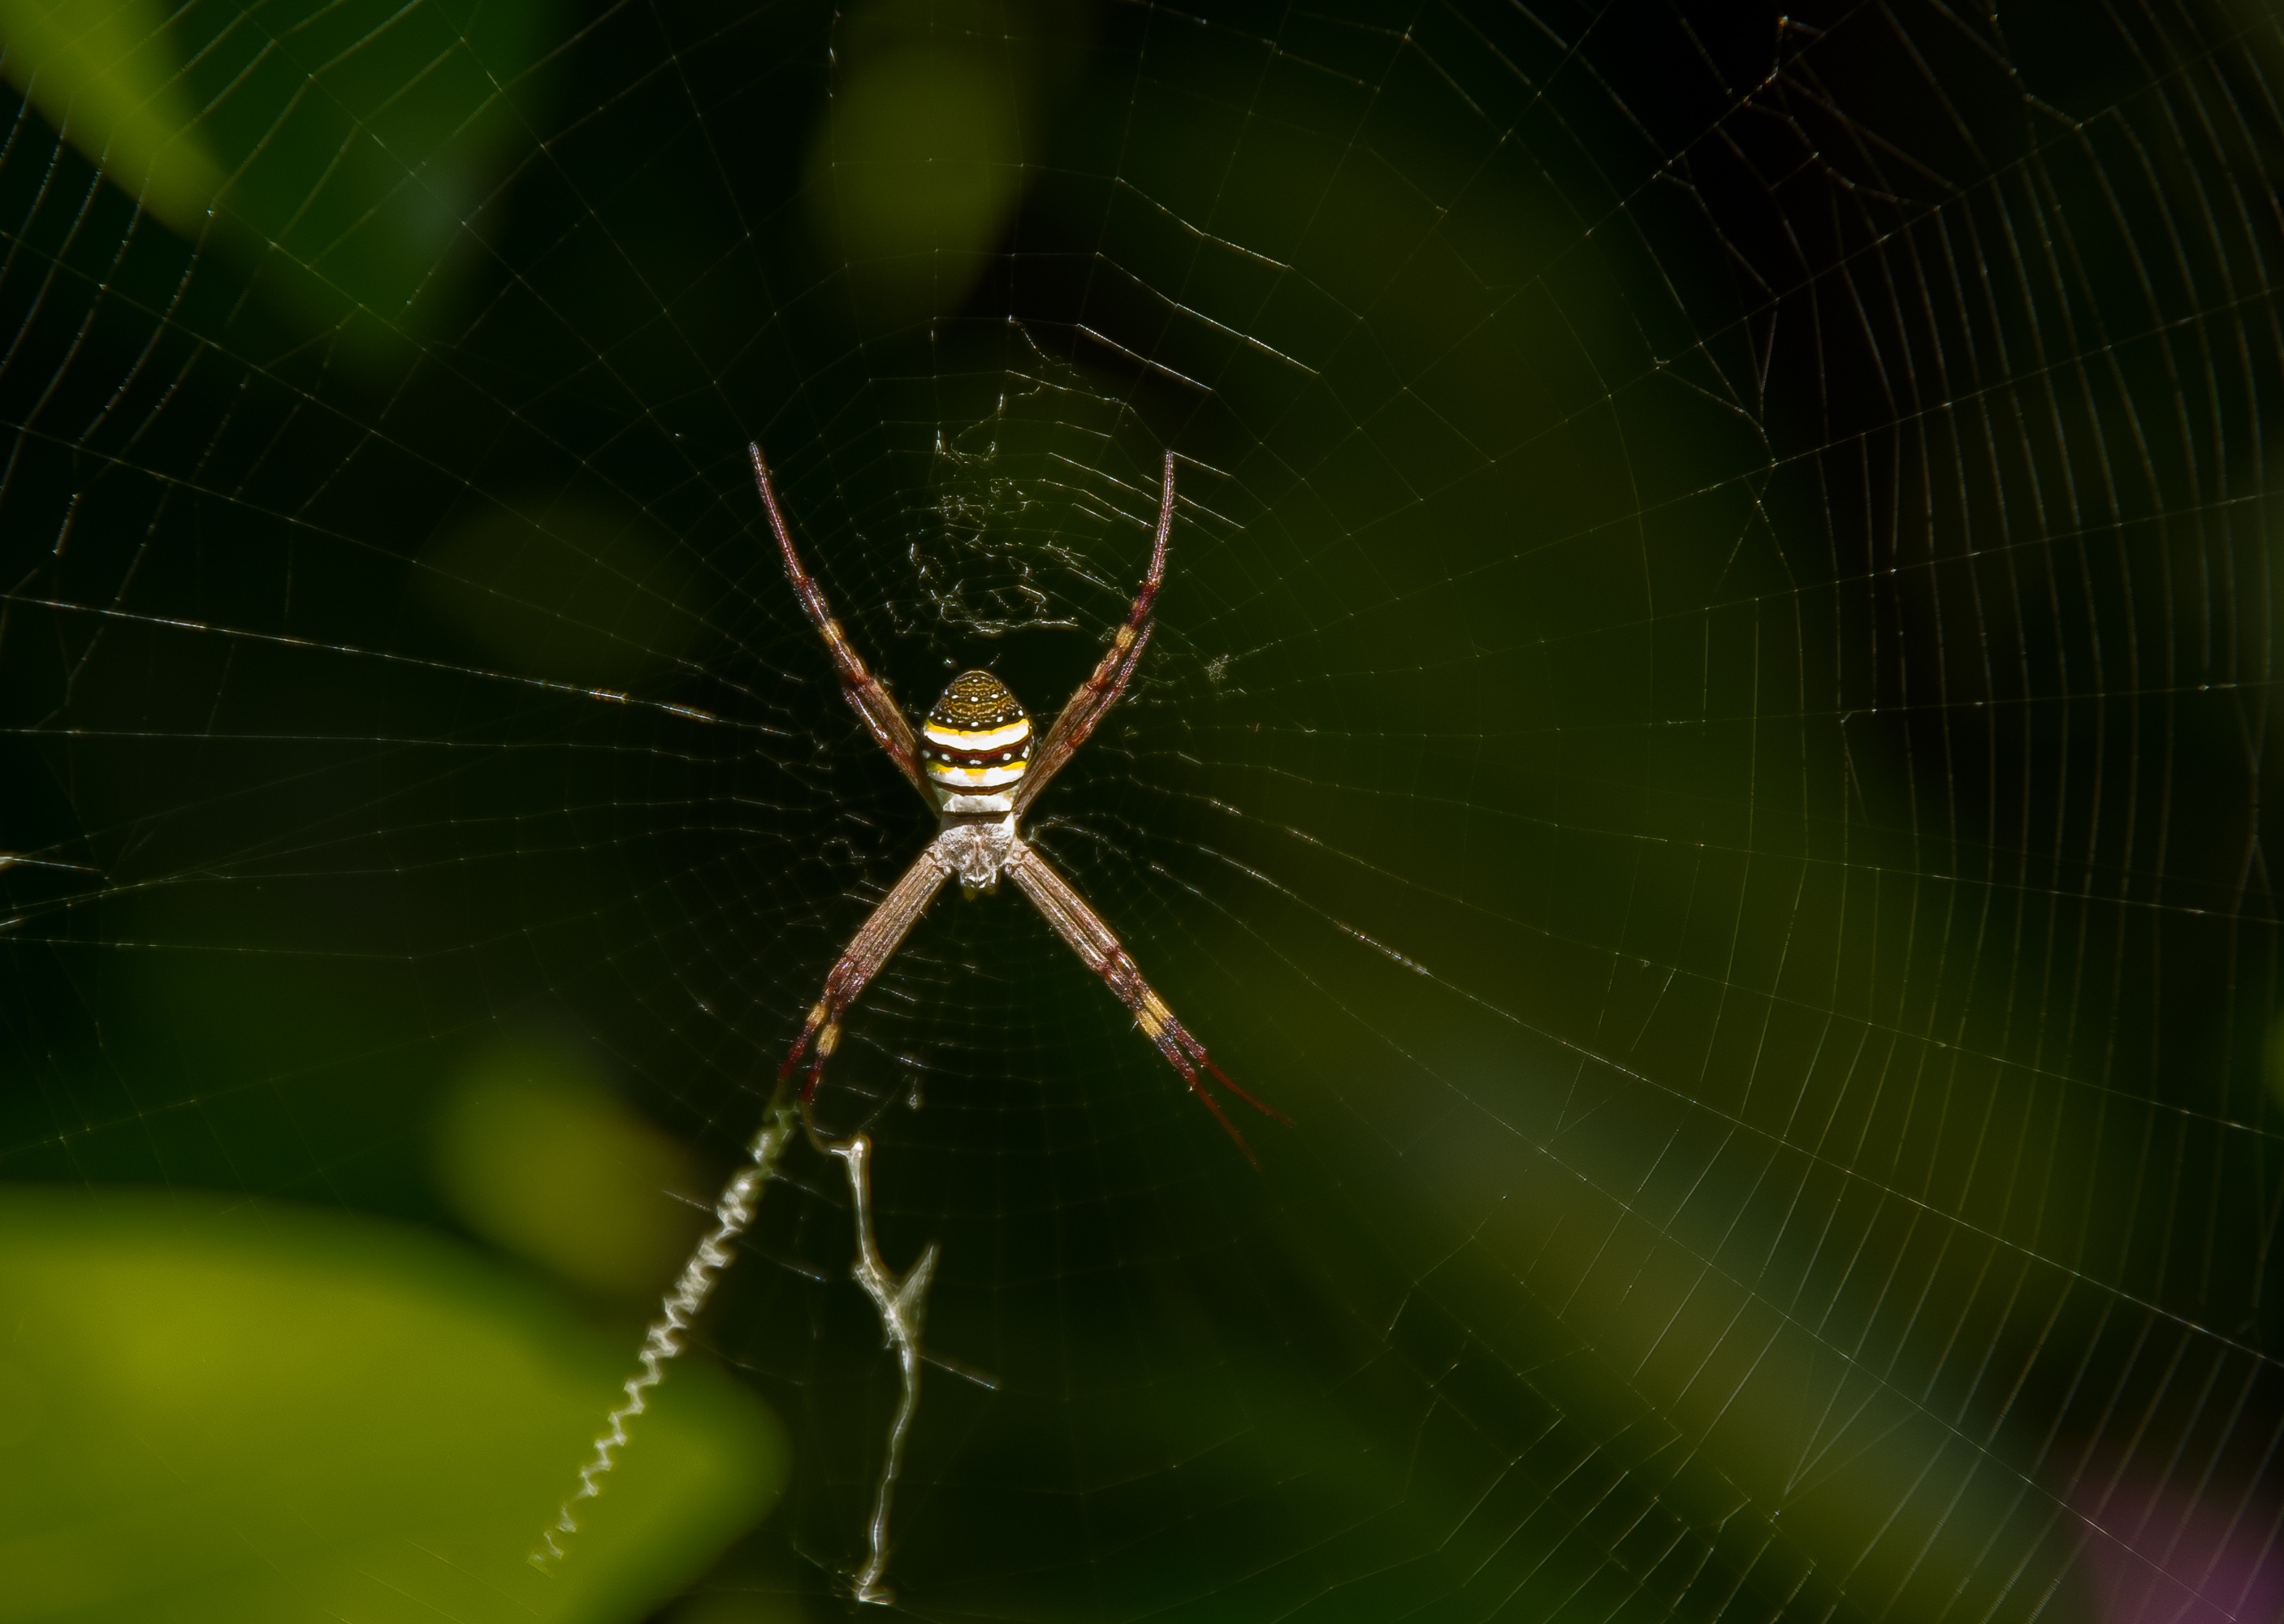
nature, wild, web, green, cross, yellow, fauna, material, invertebrate, spider web, close up, australia, spider, stripes, arachnid, argiope, queensland, trap, macro photography, arthropod, european garden spider, araneus, st andrews cross spider, plant stem, orb weaver spider